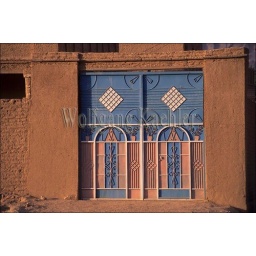
Yemen, wadi hadramawt, near say'un, small village, door of house